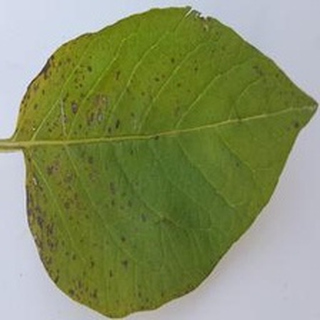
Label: potato_early_blight